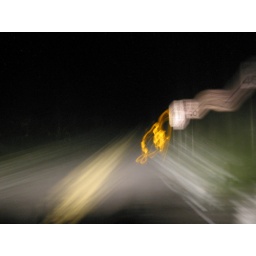
This is a long exposure of the headlights of our automobile upon a road sign on the way home.